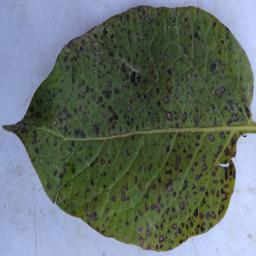
Etiqueta: Tizon_Temprano